Napa County Courthouse Plaza

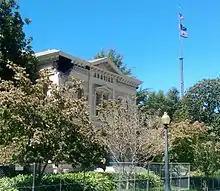
2014 earthquake damage to the 1878 courthouse building

The courthouse was damaged by the 2014 South Napa earthquake. A $11.6M contract for restoration of the courthouse was awarded by Napa County in August 2017.